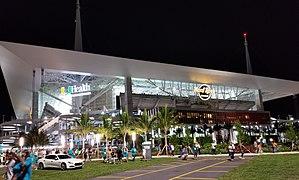
Les Dolphins de Miami sont une franchise de la National Football League située à Miami. La franchise est membre de la division AFC Est.
L'International Champions Cup 2017 est la cinquième édition du tournoi amical de pré-saison. Il débute à partir de la dernière semaine de juillet 2017.
Le Hard Rock Stadium est un stade de football américain et de baseball situé à Miami Gardens, dans la banlieue nord de Miami, en Floride.